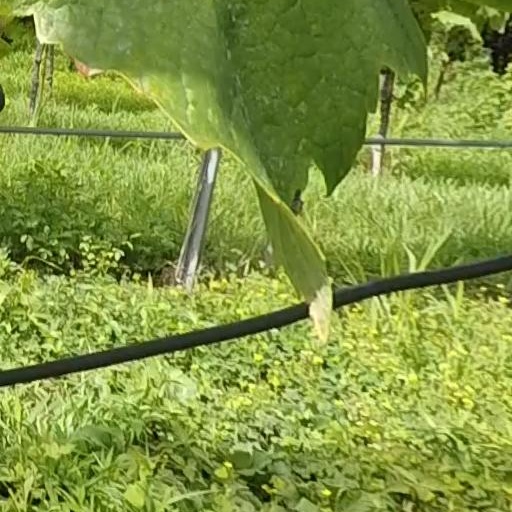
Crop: grape